Newfoundland (island)

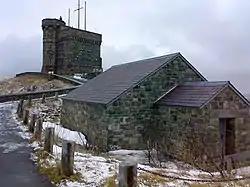
Cabot Tower located in St John's

About 500 years later, in 1497, the Italian navigator John Cabot (Zuan/Giovanni Caboto) became the first European since the Norse settlers to set foot on Newfoundland, working under commission of King Henry VII of England. His landing site is unknown but popularly believed to be Cape Bonavista, along the island's East coast. Another site claimed is Cape Bauld, at the tip of the Great Northern Peninsula. A document found in the Spanish National Archives, written by a Bristol merchant, reports that Cabot's crew landed west of Dursey Head, Ireland (latitude 51°35′N), which would put Cabot within sight of Cape Bauld. This document mentions an island that Cabot sailed past to go ashore on the mainland. This description fits with the Cape Bauld theory, as Belle Isle is not far offshore.